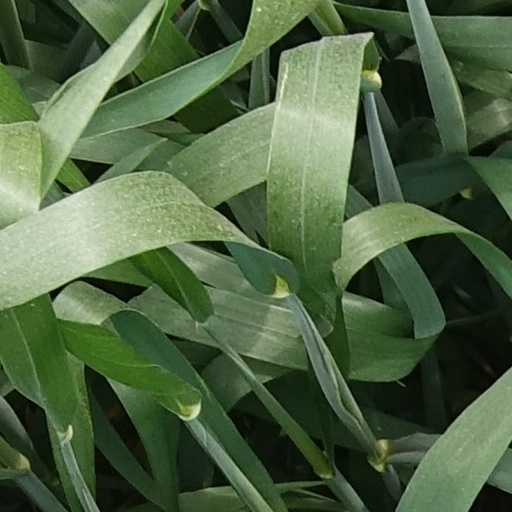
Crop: wheat